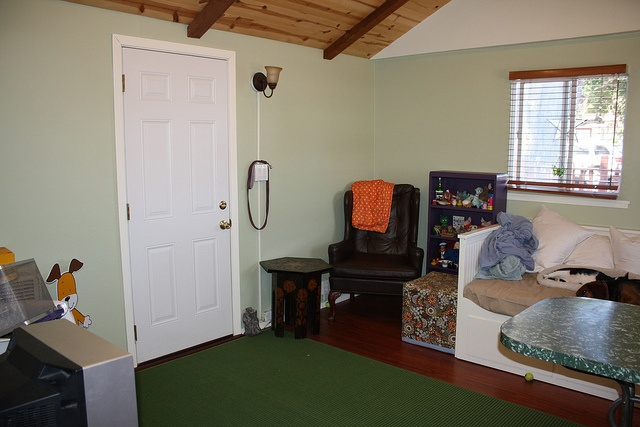
A room with a green rug and a daybed
A room with a green rug on top of hardwood floors.
A room with a TV, white door, chair, window with blind and other items
A living room with a wood ceiling and a green area rug.
a empty bed room with a green carpet